4-point player

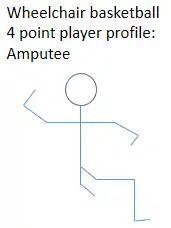
Wheelchair basketball profile of an A2 player

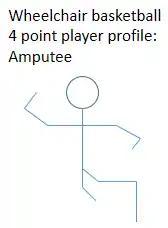
ISOD A3 classified player profile as a 4-point player

ISOD classified A1 players may be found in this class. This ISOD class is for people who have both legs amputated above the knee. There is a lot of variation though in which IWBF class these players may be put into. Those with hip articulations are generally classified as 3-point players, while those with slightly longer leg stumps in this class are 3.5-point players. Those above the knee amputees with the longest stumps who use prosthetic legs may be classified as 4-point players. Lower limb amputations effect a person's energy cost for being mobile. To keep their oxygen consumption rate similar to people without lower limb amputations, they need to walk slower. A1 basketball players use around 120% more oxygen to walk or run the same distance as someone without a lower limb amputation.